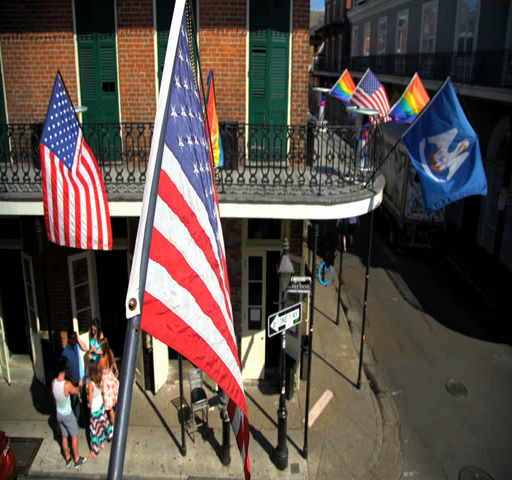
view of flag on ornate buildings